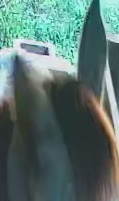
Face region: ears (position_of_ears)
Pain indicator: obviously_present